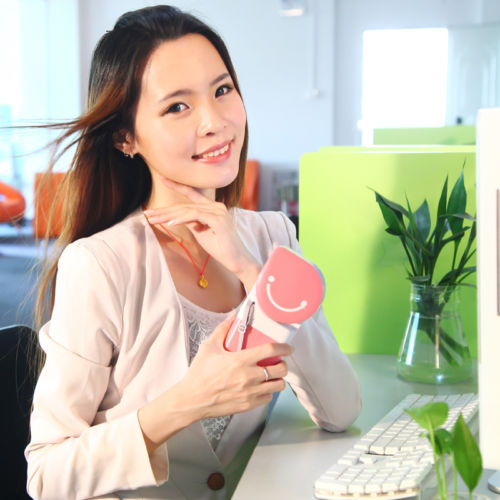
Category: fan